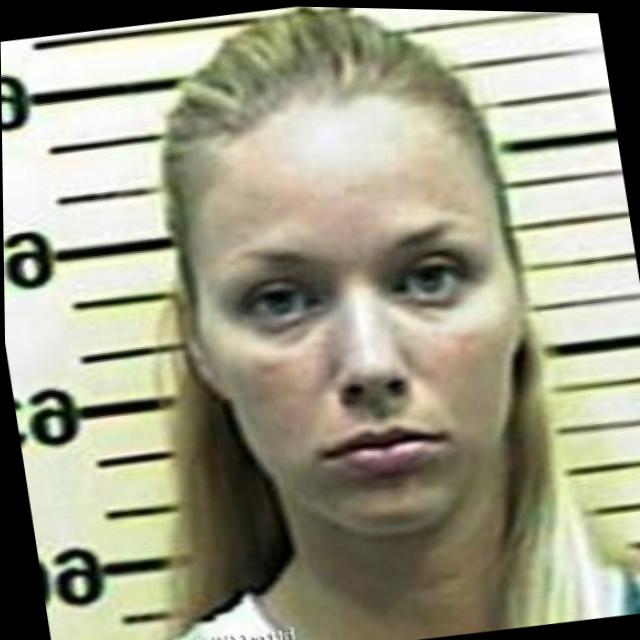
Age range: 21-44